Ahmad Starks

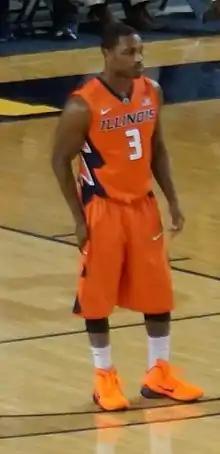
Starks playing for Illinois in 2014

Ahmad Starks (born September 11, 1992) is an American professional basketball player for the Pelister of the Macedonian First League. Starks played college basketball for both Oregon State University and the University of Illinois.